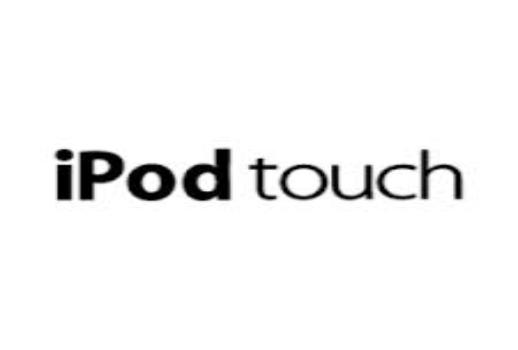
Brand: iPod
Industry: Electronic